Michael A. Jackson (politician)

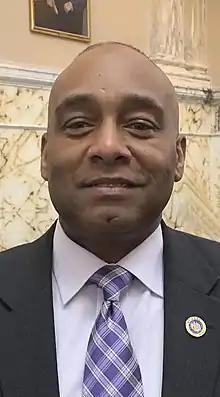
Jackson in 2019

Michael Angelo Jackson (born March 29, 1964) is a member of the Maryland Senate representing District 27 in Calvert, Charles and Prince George's counties. Jackson was a member of the Maryland House of Delegates representing District 27B in Calvert and Prince George's counties from January 2015 to January 2021. Jackson is also the former Sheriff of Prince George's County, Maryland.